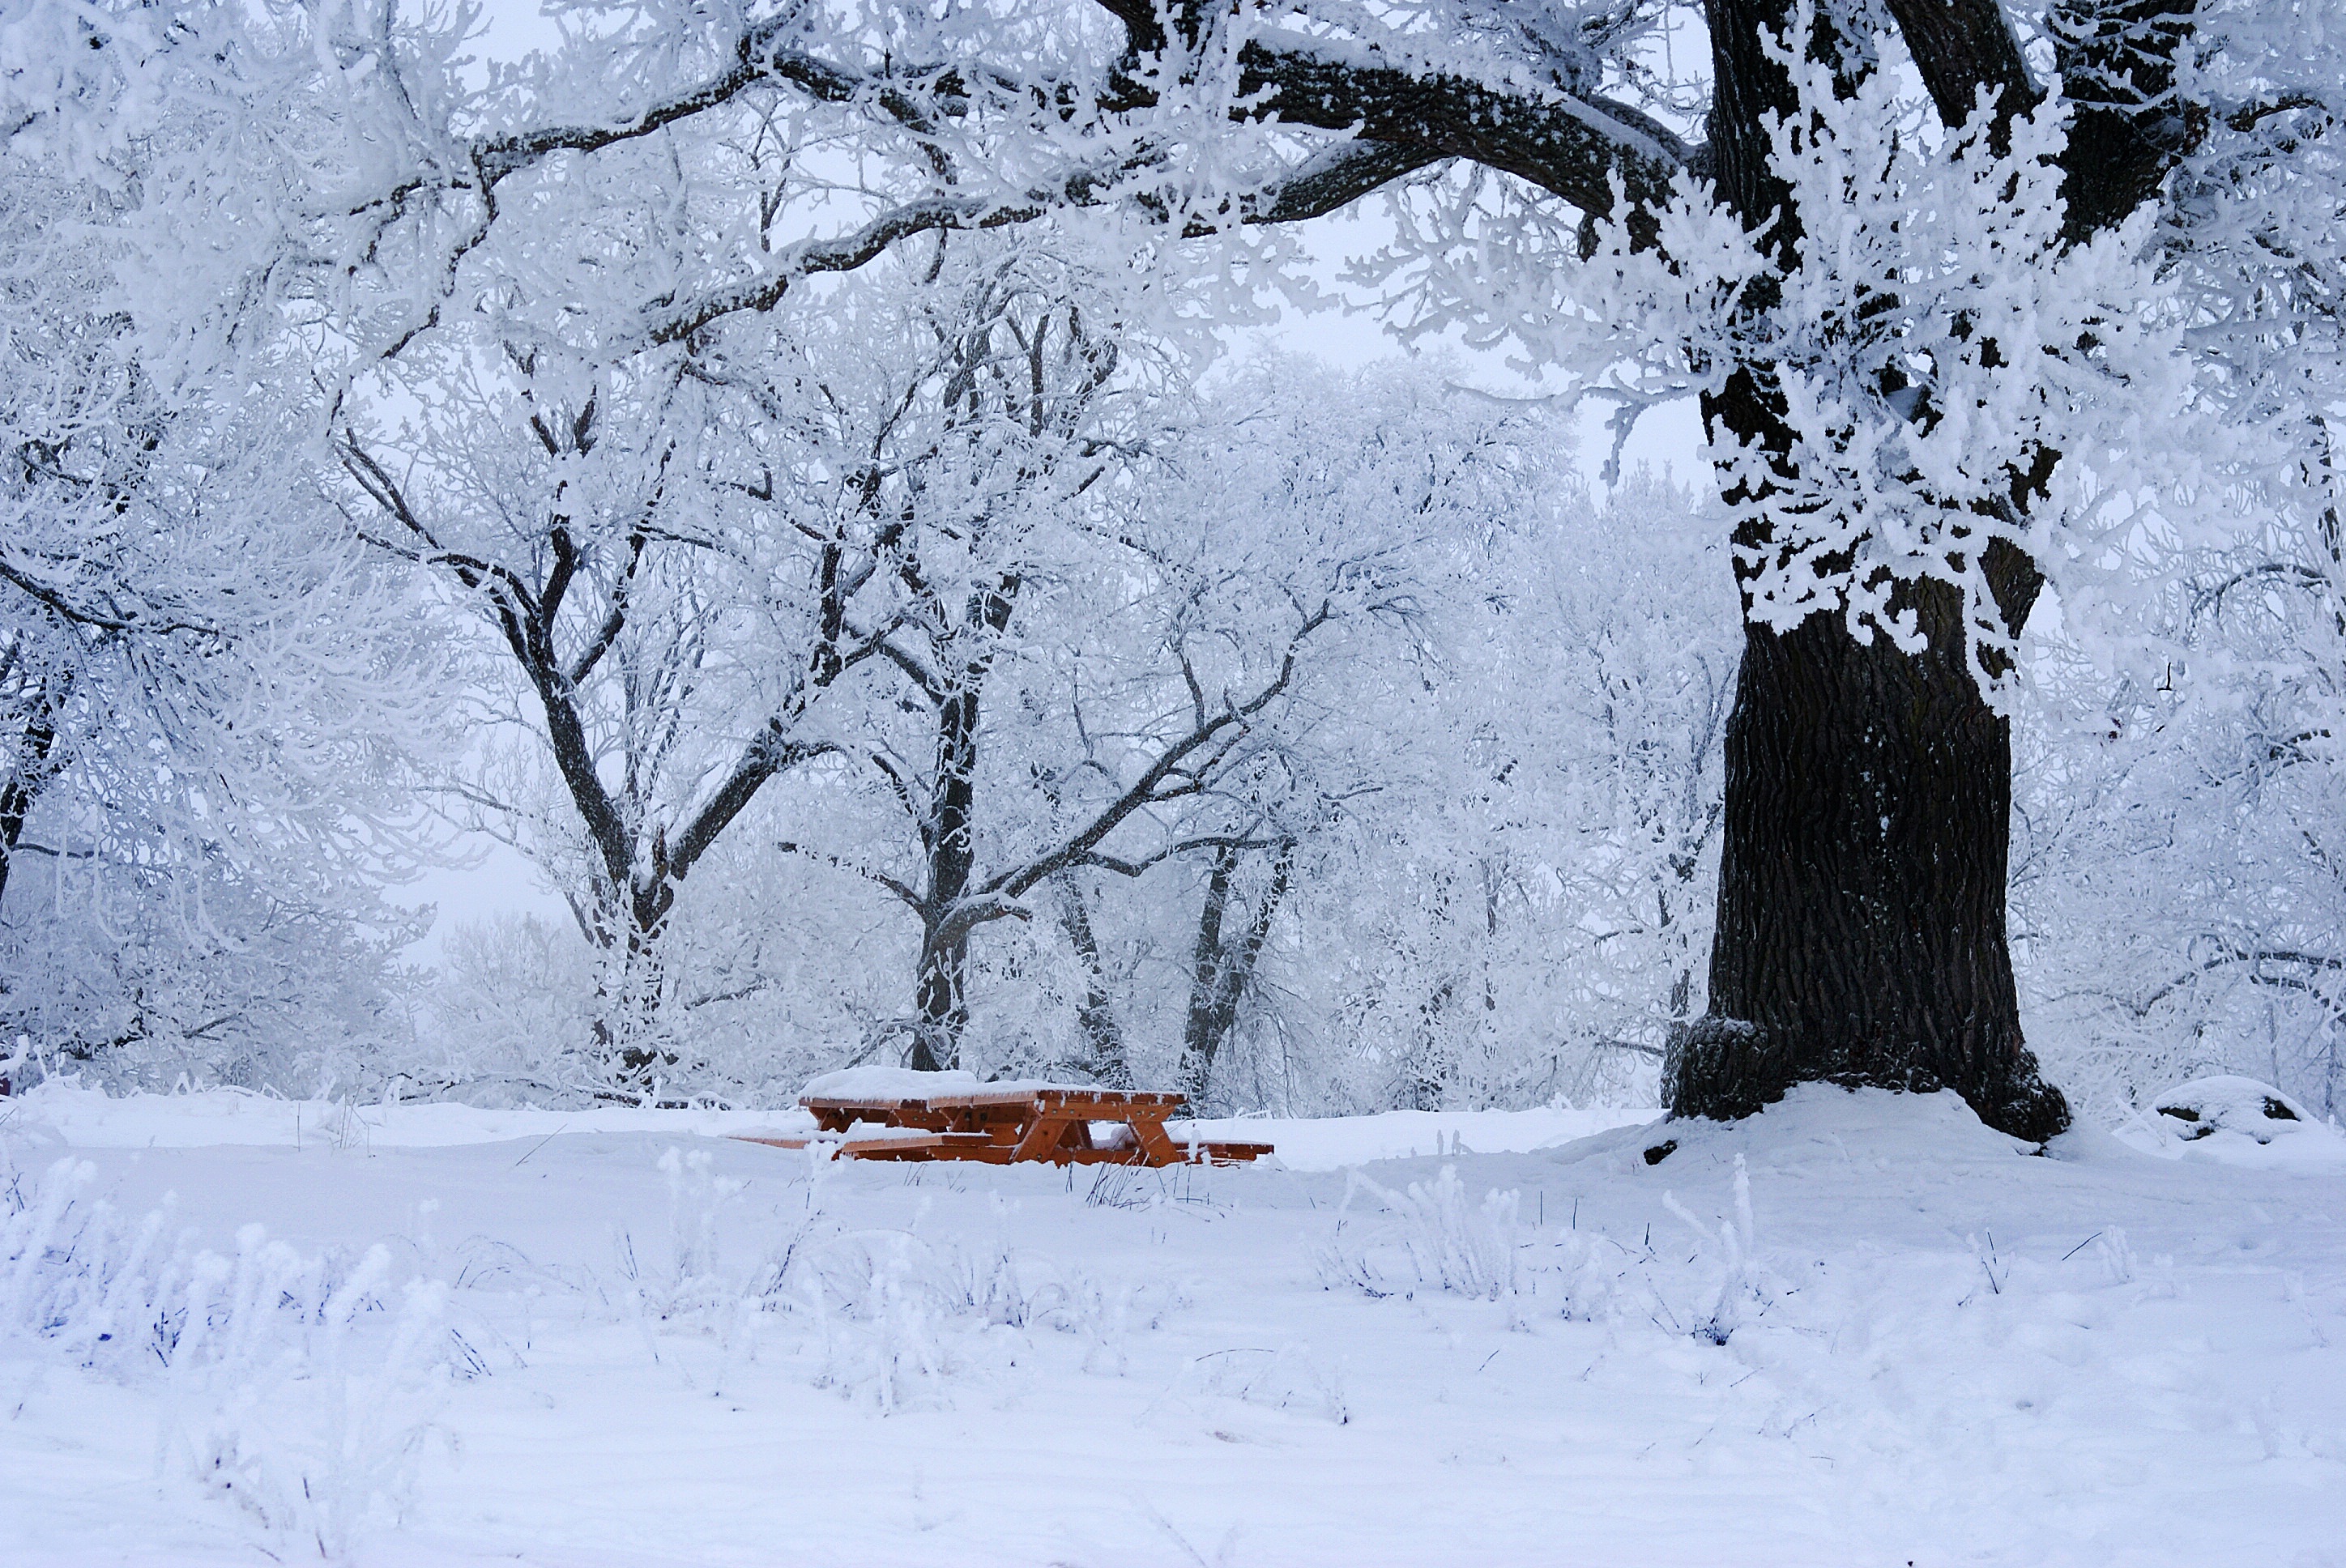
tree, nature, branch, snow, cold, winter, frost, ice, weather, season, coffee table, sweden, blizzard, freezing, uppsala, ice crystals, geological phenomenon, winter storm